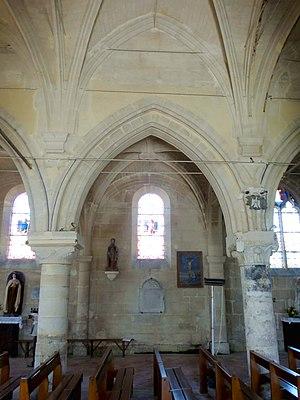
L’église Saint-Martin est une église catholique paroissiale située à Commeny, dans le Val-d'Oise. Sa construction commence quelques décennies après l'érection de Commeny en paroisse en 1161. Au début du XIIIᵉ siècle, cet édifice de style gothique primitif est achevé, et comporte alors une nef de quatre travées accompagnée de deux bas-côtés, un transept avec clocher central, et un petit chœur au chevet plat. Sous la guerre de Cent Ans, l'église subit des dégâts, et les dernières travées des bas-côtés et les croisillons du transept sont rebâtis au début du XVIᵉ siècle, dans le style gothique flamboyant. Plus tard, en 1568, la nef et ses bas-côtés ne sont pas seulement voûtés d'ogives dans un style Renaissance un peu rustique, mais les grandes arcades du sud et les murs des bas-côtés sont entièrement refaits. Dès lors, seulement les grandes arcades du nord, la croisée du transept, le clocher et le chœur restent de la première église paroissiale. Ensuite, le renforcement des piles du clocher, puis la démolition du clocher en 1832 et une restauration assez radicale réduisent considérablement l'intérêt architectural de l'édifice.